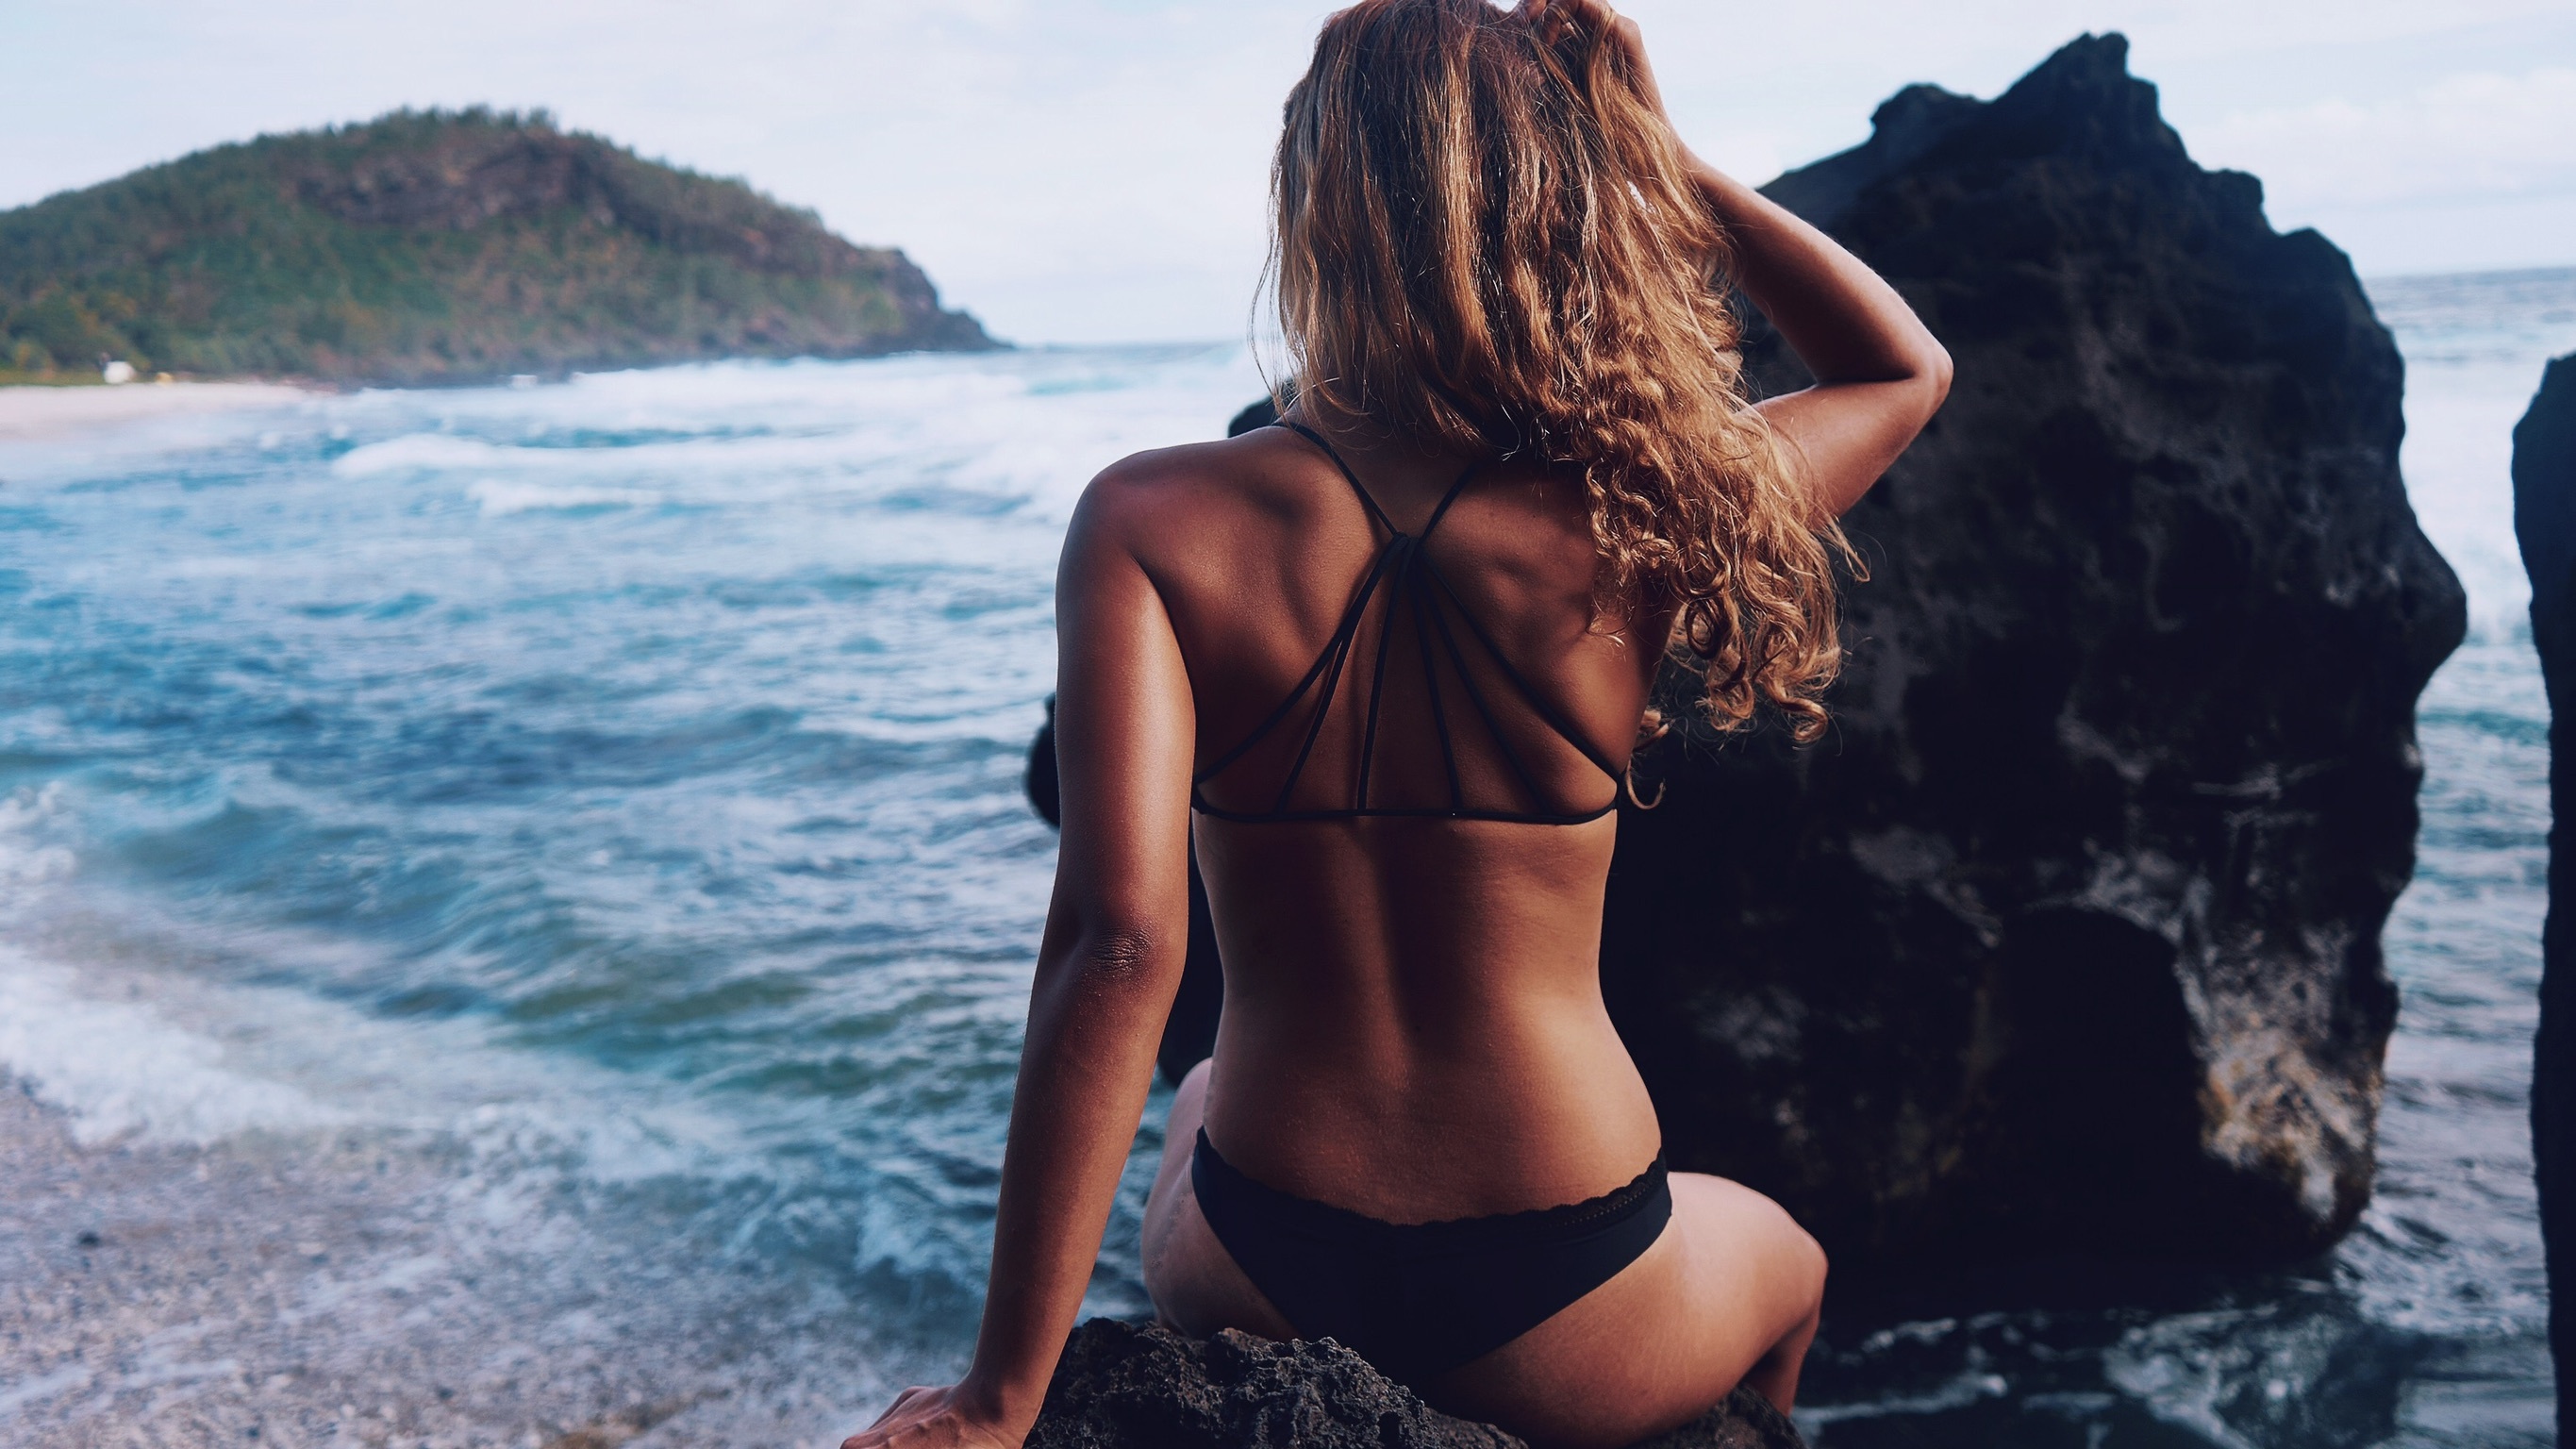
sea, girl, woman, hair, photography, vacation, leg, model, clothing, swimwear, human body, photograph, beauty, image, abdomen, photo shoot, sun tanning, art model